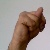
The image shows a hand gesture representing the letter 'N' in Indian Sign Language.